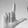
ASL letter: L